King George V-class battleship (1911)

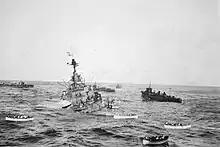
The crew of "Audacious" take to lifeboats to be taken aboard the ocean liner , 27 October 1914.

While conducting her sea trials on the night of 9/10 December, "Centurion" accidentally rammed and sank the Italian steamer and she was under repair until March 1913. All four ships of the "King George V" class were assigned to the 2nd Battle Squadron upon commissioning, commanded by Vice-Admiral Sir George Warrender, and "King George V" was the squadron flagship by 18 February 1913. "Centurion" was present to receive the President of France, Raymond Poincaré, at Spithead on 24 June 1913. The sisters represented the Royal Navy during the celebrations of the re-opening of the Kaiser Wilhelm Canal in Kiel, Germany, 23–30 June 1914, held in conjunction with Kiel Week.